Tamarindo (drink)

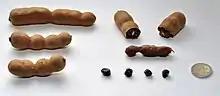
Tamarind pods, fruit and seeds

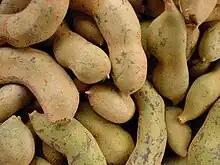
Tamarind pods

The primary ingredient of tamarindo, tamarind (also known as "Tamarindus indica" L), is a legume, part of the family Fabaceae. Tamarind grows on tamarind trees which are typically found in tropical regions and grow to 24 meters high on average. The trees produce fruit in abundance, on average, for 50 to 60 years but can live for over 200 years. Tamarind trees produce brown fruit pods that enclose one to twelve reddish-brown seeds as well as pulp. High levels of tartaric acid makes tamarind fruit highly acidic, this acid is also a common component of other sour fruits such as raspberries and grapes. Depending on the ripeness of the tamarind fruit the taste of the pulp can range from sour to sweet, the more ripe the tamarind fruit, the sweeter it tastes due to increased sugar levels that balance out the proportion of tartaric acid. The pulp is the most commonly extracted part of the tamarind plant. Tamarind pulp contains high proportions of carbohydrates (41.1 to 61.4 grams per 100 grams) and low levels of fat (0.6 grams per 100 grams) and is high in various vitamins and minerals, including potassium (62 to 570 milligrams per 100g), calcium (81 to 466 milligrams per 100 grams) and phosphorus (86 to 190 milligrams per 100 grams).